Harrier (bird)

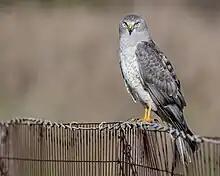
Northern harrier, adult male

The genus "Circus" was introduced by the French naturalist Bernard Germain de Lacépède in 1799. The type species was subsequently designated as the western marsh harrier. Most harriers are placed in this genus. The word "Circus" comes from the Ancient Greek "κρέξ" ("kréx)" referring to a long legged bird, and is possibly ultimately derived from an onomatopoeia. The name "harrier" is thought to have been derived either from Harrier (dog), or by a corruption of "harrower", or directly from "harry".